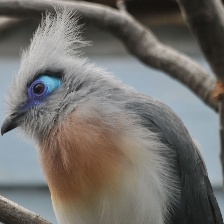
Species: CRESTED COUA
Scientific name: COUA CRISTATA